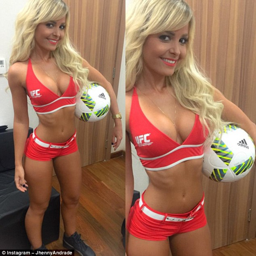
the model posted this picture of herself in her gear with a football in november